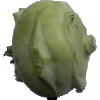
Label: kohlrabi